List of accolades received by The Irishman

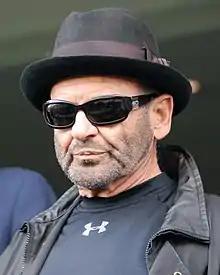
Martin Scorsese (left) received critical acclaim for his direction, and Al Pacino (middle) and Joe Pesci (right) for their performances

"The Irishman" (also titled onscreen as "I Heard You Paint Houses") is a 2019 American epic crime film directed and produced by Martin Scorsese and written by Steven Zaillian, based on the 2004 book "I Heard You Paint Houses" by Charles Brandt. It stars Robert De Niro, Al Pacino, and Joe Pesci, with Ray Romano, Bobby Cannavale, Anna Paquin, Stephen Graham, Stephanie Kurtzuba, Jesse Plemons, and Harvey Keitel in supporting roles. The film follows Frank Sheeran (De Niro), a truck driver who becomes a hitman involved with mobster Russell Bufalino (Pesci) and his crime family, including his time working for the powerful Teamster Jimmy Hoffa (Pacino). The film premiered at the 57th New York Film Festival, and had a limited theatrical release on November 1, 2019, followed by digital streaming on Netflix starting on November 27, 2019. Rotten Tomatoes, a review aggregator, surveyed 411 reviews and judged 96% to be positive.